Francisco Javier Matís

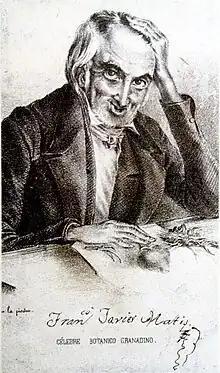

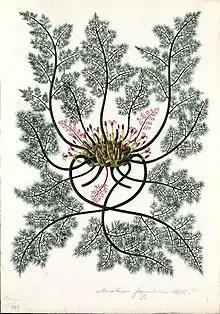
"Marathrum foeniculaceum" Humb. & Bonpl.

Francisco Javier Matís (1763 Guaduas – 5 November 1851 Bogotá) Francisco Javier Matiz, was a Neogranadine painter and botanical illustrator noted for his work during the Royal Botanical Expedition to New Granada (1783–1814).